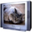
Label: television